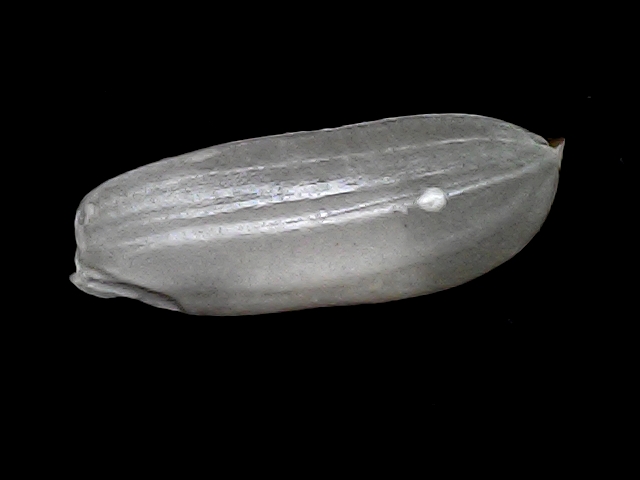
Rice variety: BRRI74